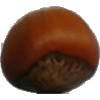
Label: Nut Forest 1